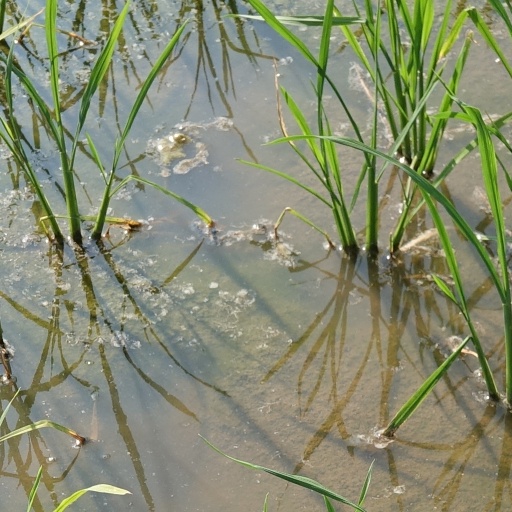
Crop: rice